The Muffs

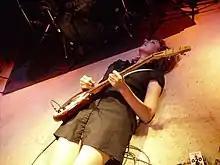
Kim Shattuck Madrid Spain, 2009

The Muffs released their initial 7-inch EPs and singles – "New Love" and "Guilty" (1991), and "I Need You" (1992) – on the West Coast independent labels Sub Pop and Sympathy for the Record Industry. Based on the public and critical response to these early releases, the band was signed to Warner Bros. Records. They established a reputation for "straightforward pop punk". In the words of musician and critic Scott Miller, the Muffs had "an uncommon flair for simple, catchy melodies" which, he noted approvingly, were always delivered in "Kim Shattuck's almost comically sneering adolescent rasp".